Paavo Nõgene

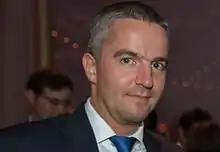
Paavo Nõgene

Paavo Nõgene (born 13 March 1980 in Tartu) is an Estonian producer and government official. He was serving as the Secretary General of the Estonian Ministry of Culture from 2013 through April 2018, when he resigned to pursue his career as the CEO of Tallink Group.